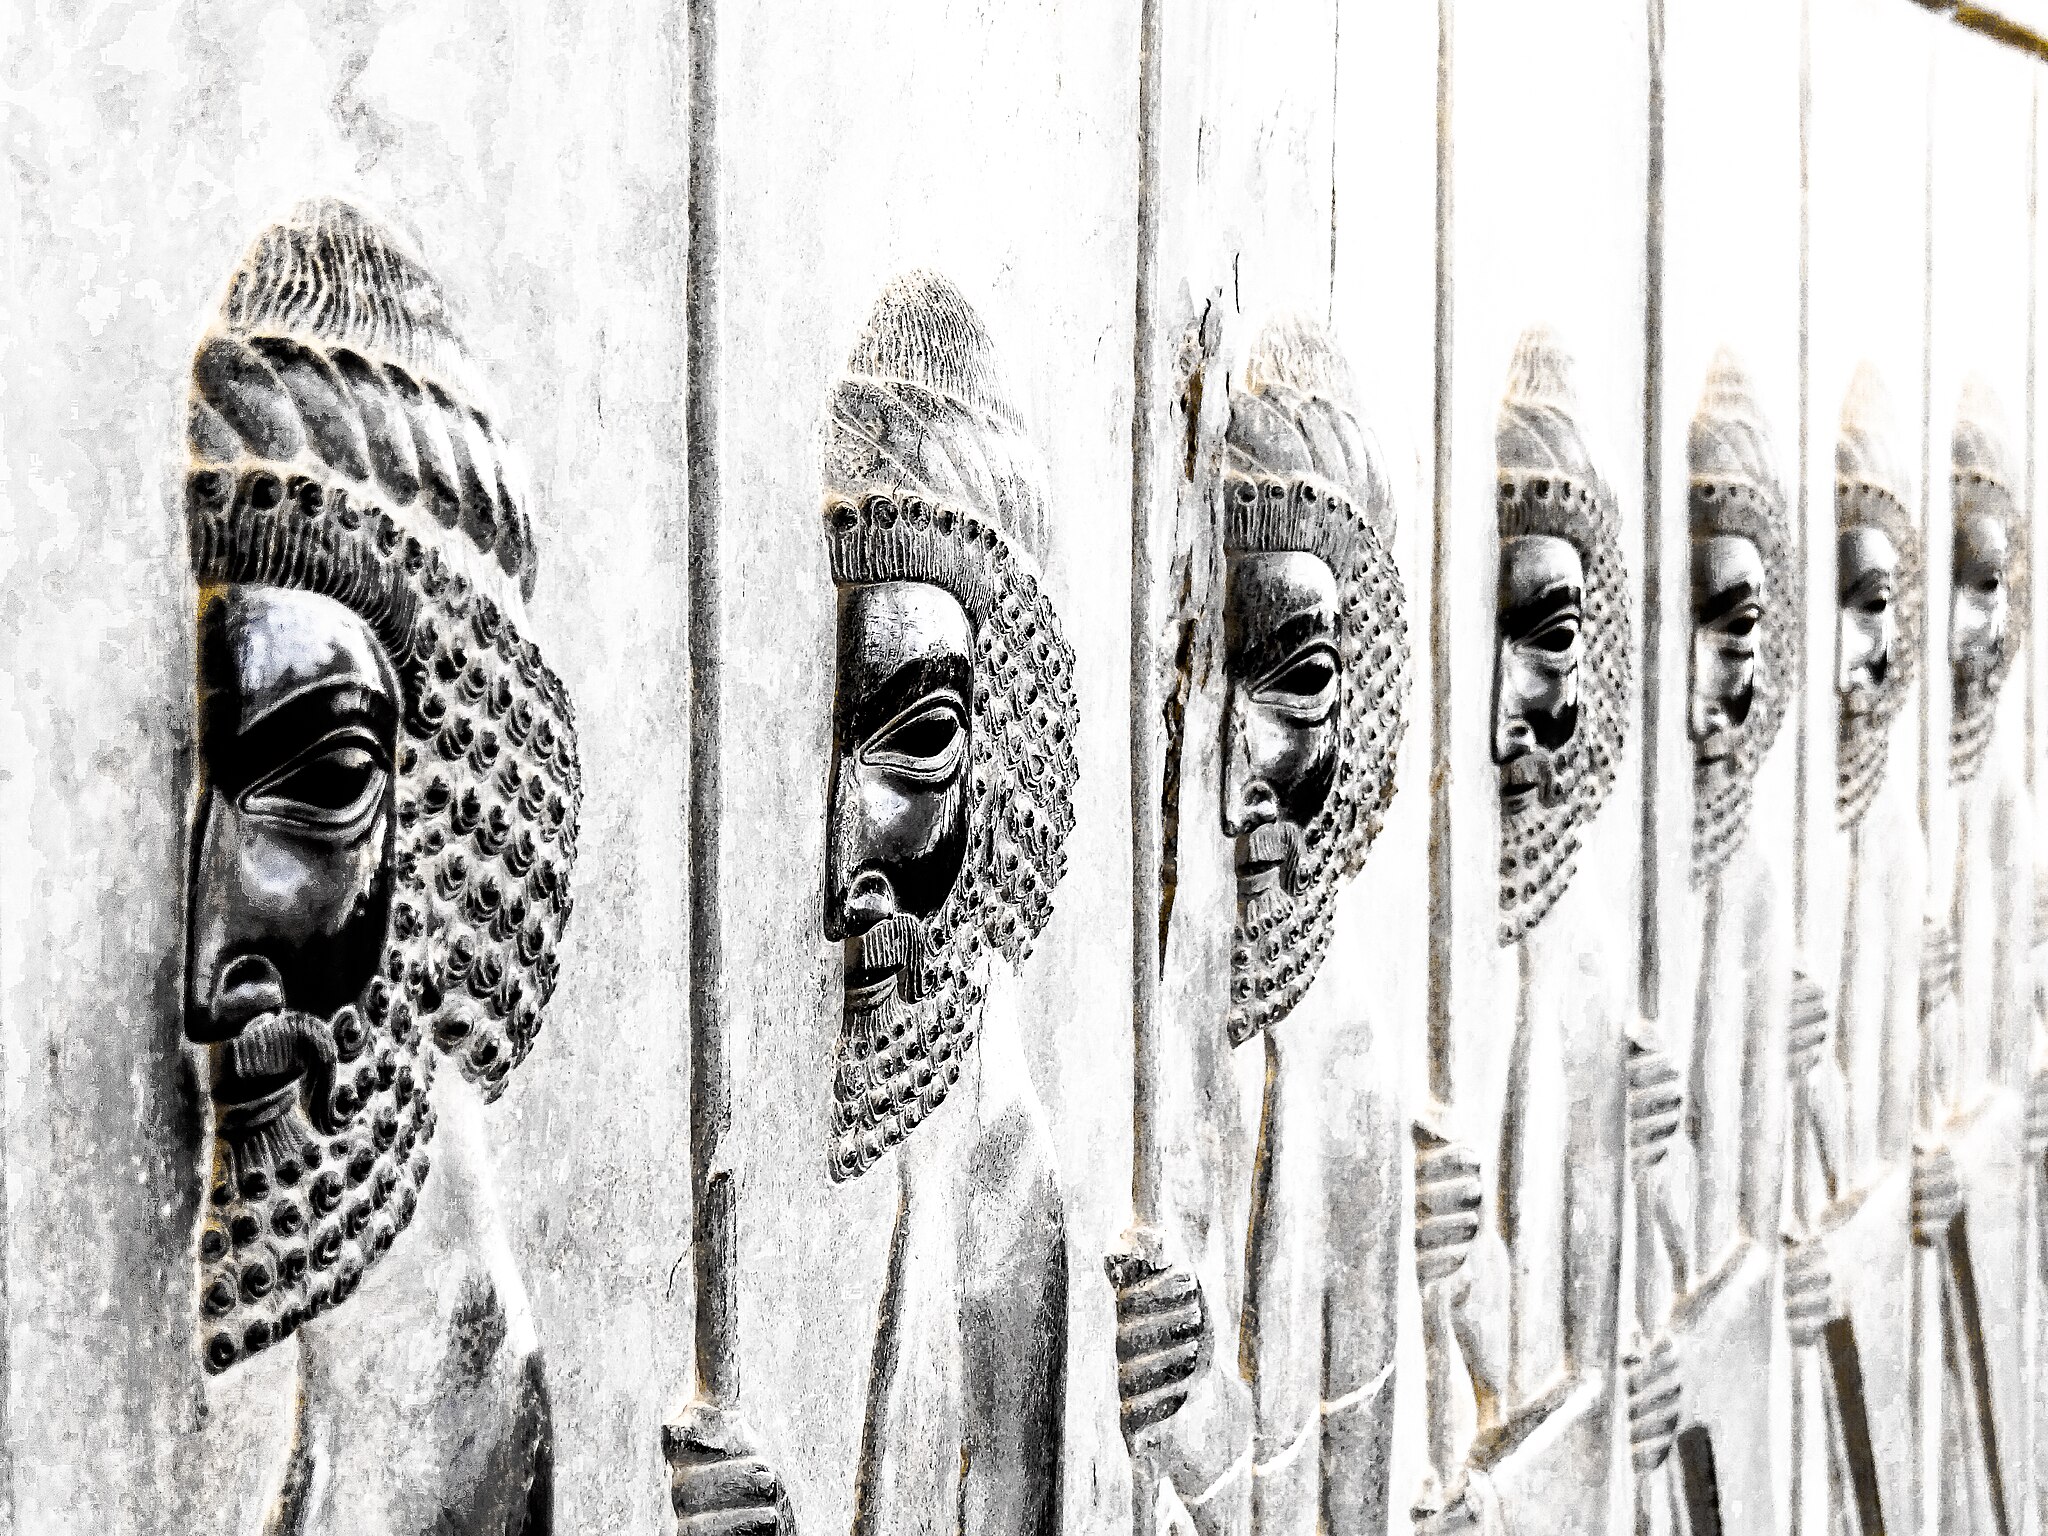
Title: Shiraz-09024-4
Date: 2018-05-11 12:17:04
Categories: Self-published work, Cultural heritage monuments in Iran with known IDs, Uploaded via Campaign:wlm-ir, Images from Wiki Loves Monuments in Marvdasht, 2018 in Persepolis, Iran photographs taken on 2018-05-11, Reliefs of Susian guards in Persepolis